Lorenzo Bilotti

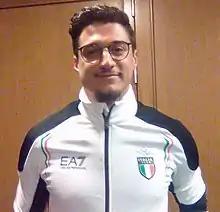
Lorenzo Bilotti in 2018

Lorenzo Bilotti (born 21 September 1994) is an Italian bobsledder. He competed at the 2018 and 2022 Winter Olympics.